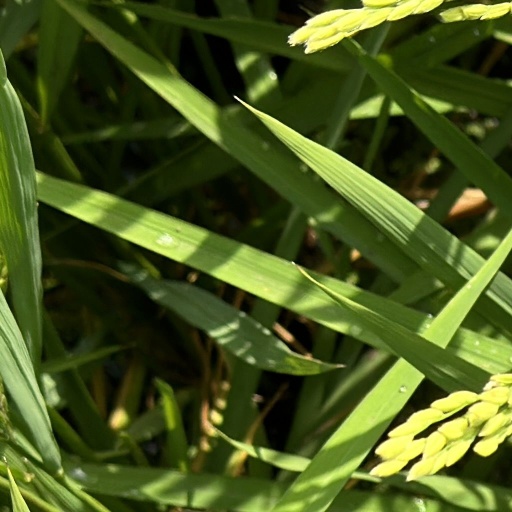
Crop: rice